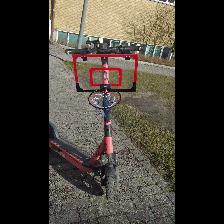
Label: NonHuman